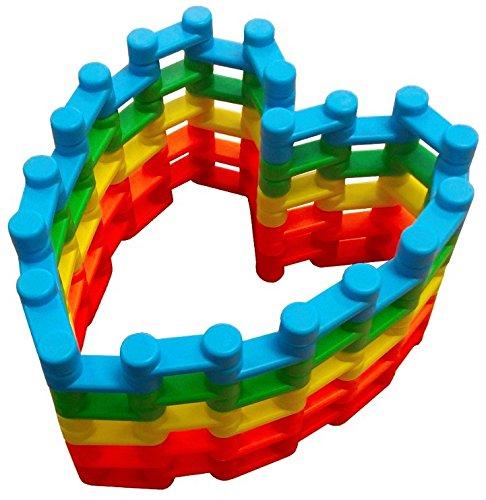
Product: Magz-Bricks 40 Piece Magnetic Building Set, Magnetic Building Blocks
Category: Toys & Games | Building Toys | Building Sets
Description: Magz-Bricks is a fun magnetic building set consisting of magnetized blocks of the same shape and different colors.
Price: $24.95
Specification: ProductDimensions:9x1.2x8inches|ItemWeight:1.8pounds|ShippingWeight:1.8pounds(Viewshippingratesandpolicies)|ASIN:B014K26L24|Itemmodelnumber:B014K26L24|Manufacturerrecommendedage:3yearsandup